Éditions Belin

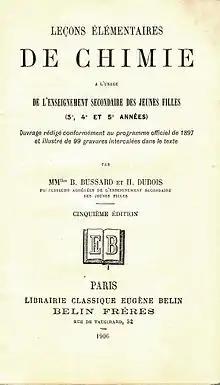
Book from the Belin Library in 1906.

School books were printed by the Crété printing press in Corbeil-Essonnes, by Georges Lang in Paris. In 1974, the Imagine You're English collection was launched. Since 1977, Pour la science has been a subsidiary of Belin, which offered the eponymous magazine and other titles, and which diversified into scientific works. Belin was interested in poetry, publishing the magazine "Po&sie", in beautiful books, with the acquisition of the Herscher house in 1987, and in botany with the republication of "La Grande Flore", by Gaston Bonnier. The non-school part represented a third of the house's turnover in the 2000s.